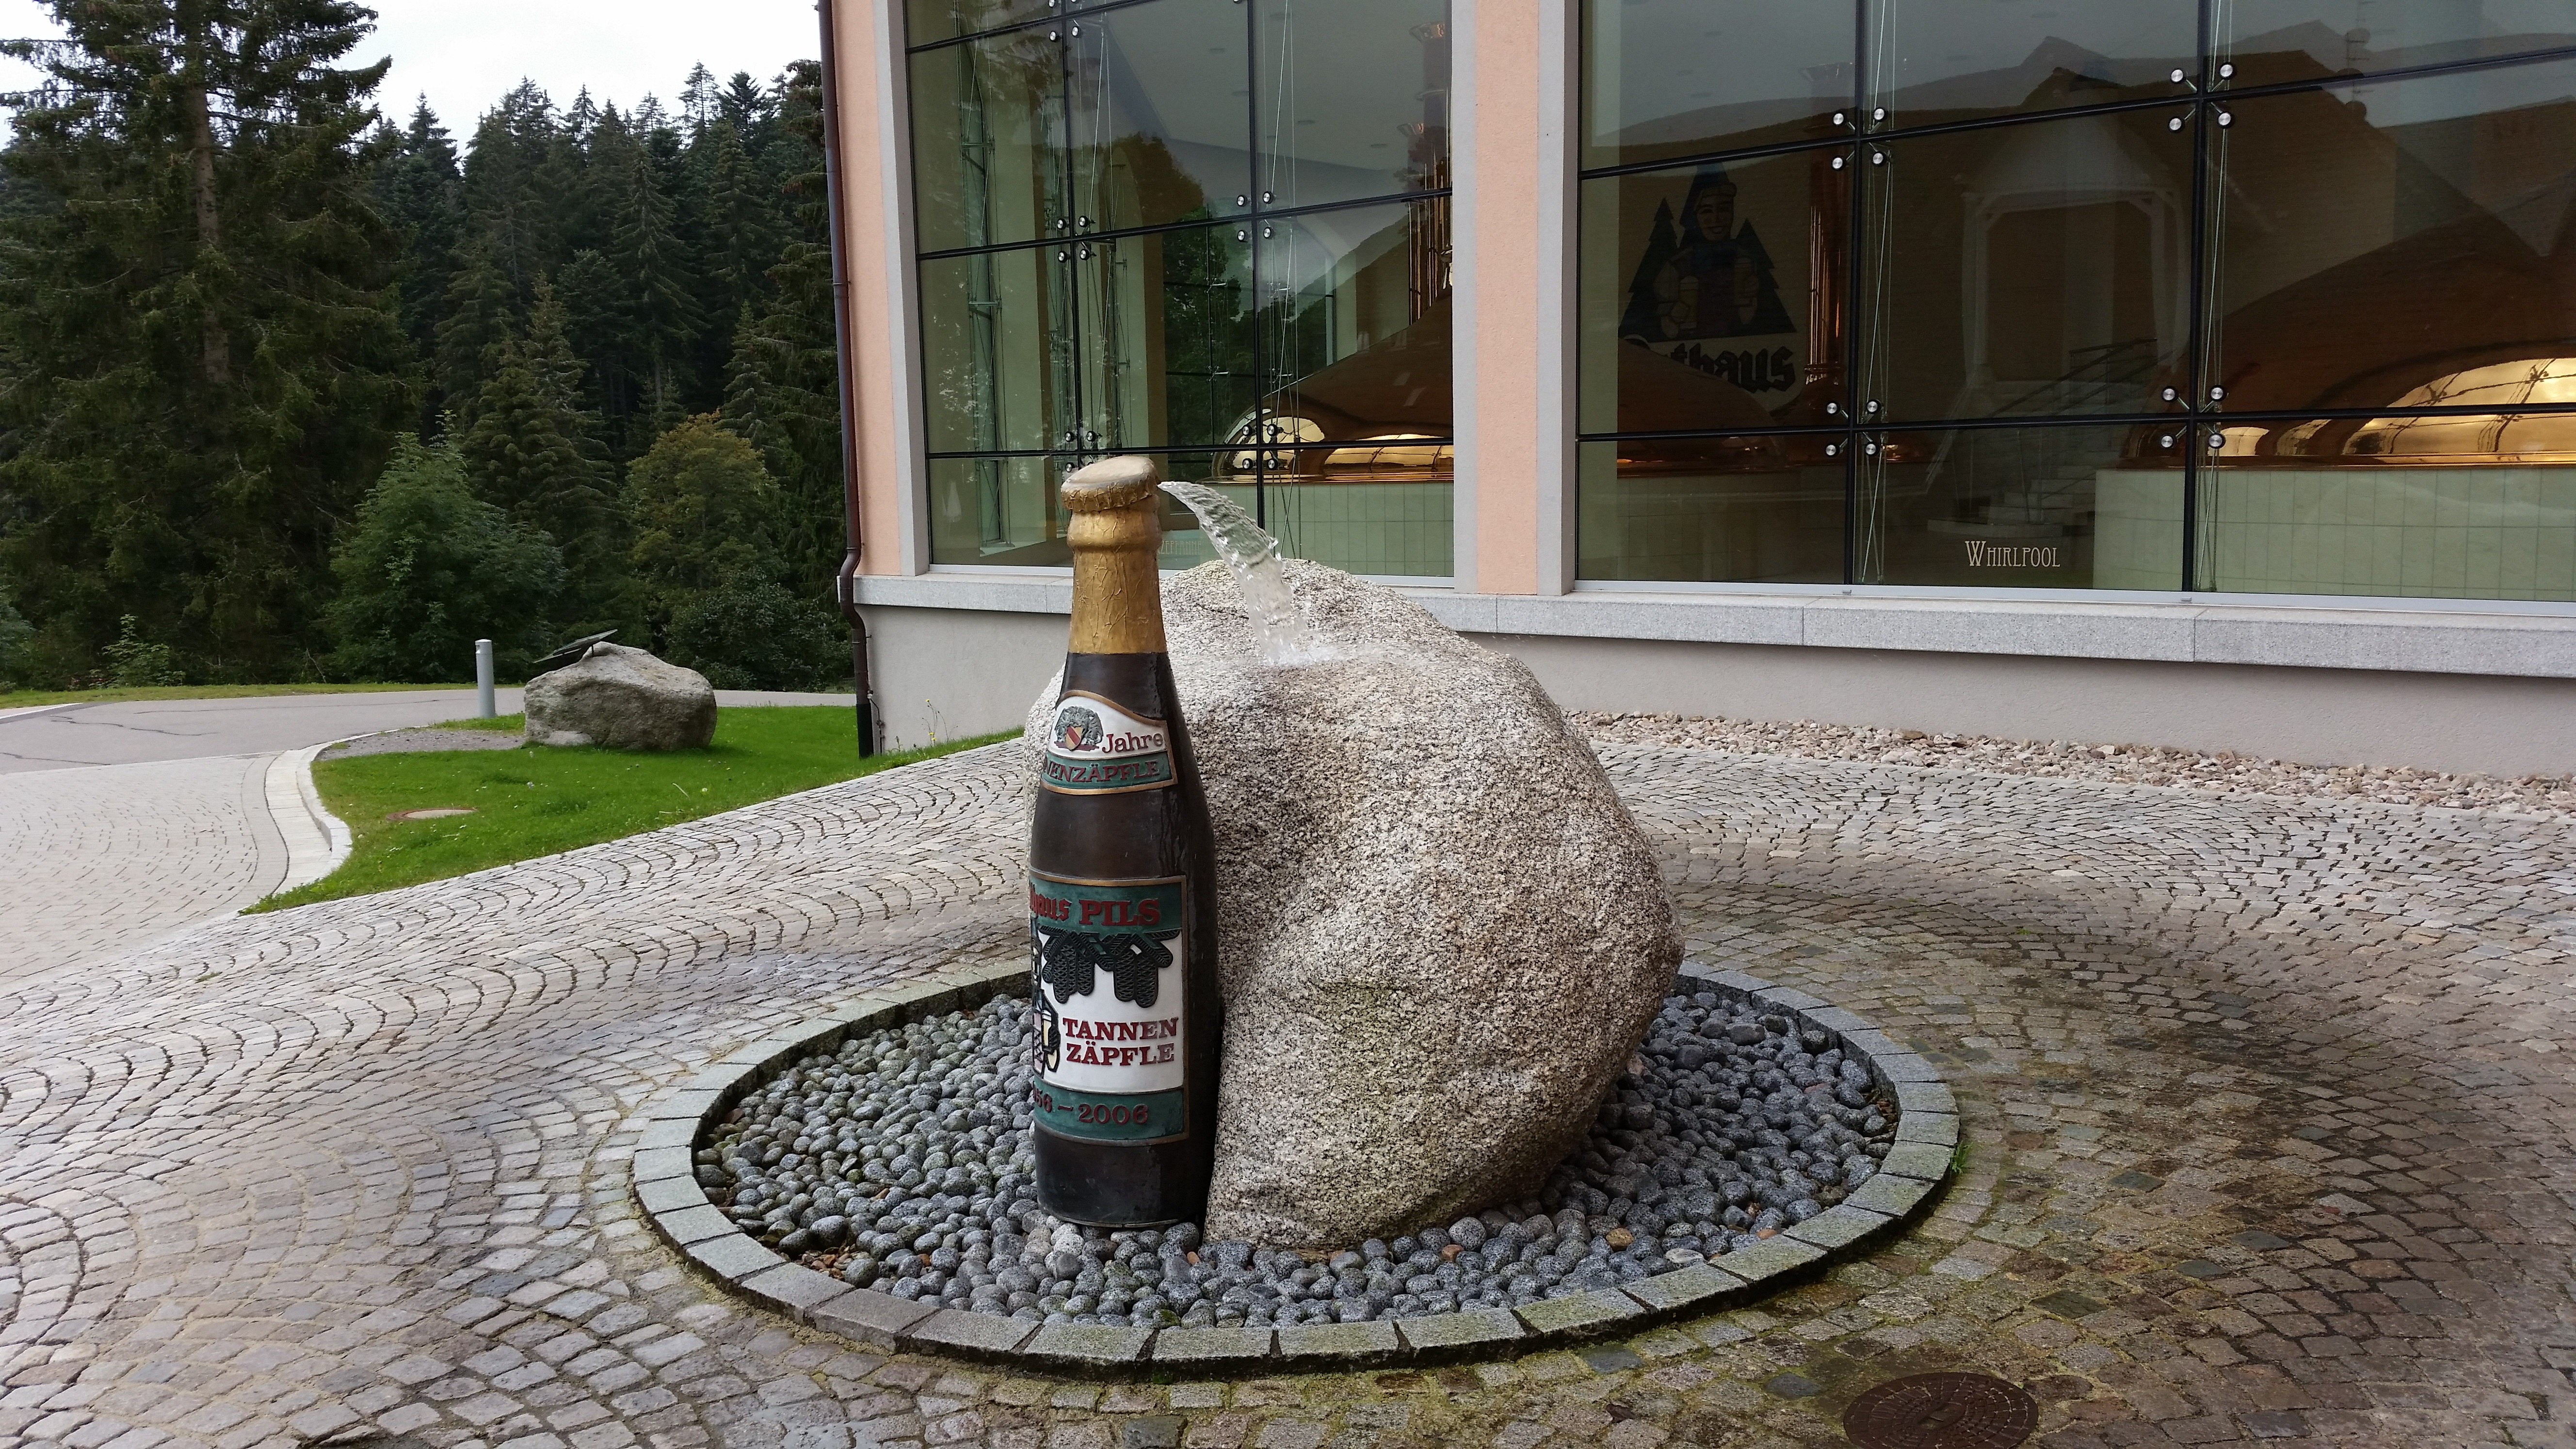
water, clear, flow, drink, sculpture, fountain, thirst, water feature, brewery, black forest, beer garden